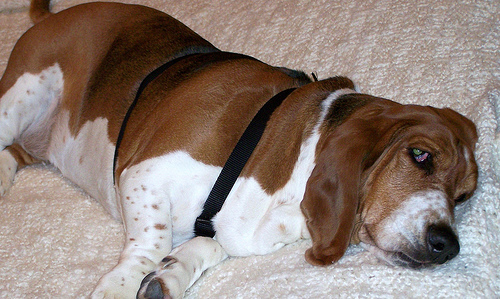
Animal: dog
Breed: basset_hound